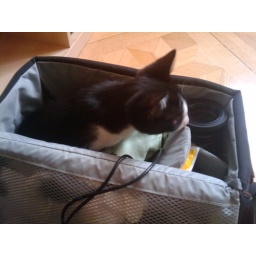
cat in bag